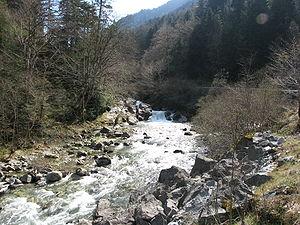
Gave d'Ossau vers Eaux-Chaudes (Pyrénées-Atlantiques) (Pyrénées).
Le gave d'Ossau est une rivière pyrénéenne du département des Pyrénées-Atlantiques, en France. Il arrose la vallée d'Ossau, qui est l'une des trois vallées du Haut-Béarn.
Cet article recense les sites Natura 2000 des Pyrénées-Atlantiques, en France.